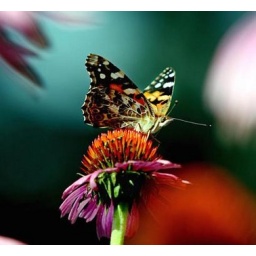
A monarch butterfly rests on a purple cone flower in Arrowsic, Maine, Thursday, Aug. 18, 2005. (AP Photo/Pat Wellenbach)